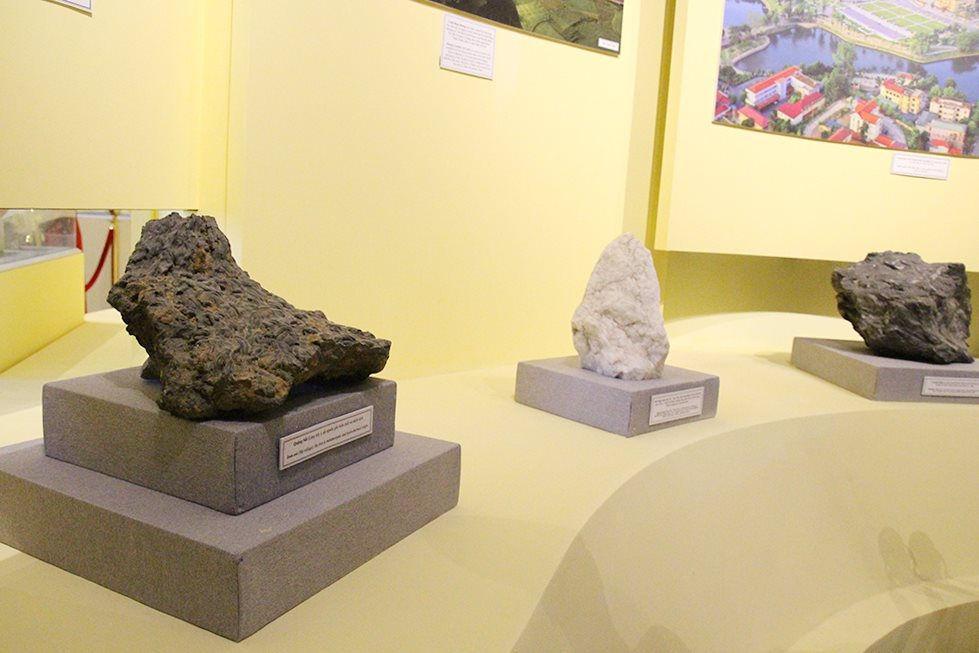
ở phía trên của các hiện vật là những bức ảnh được treo trên tường